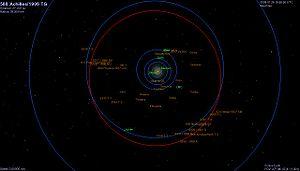
(588) Achille, désignation internationale (588) Achilles, est un petit corps du Système solaire. Ce troyen de Jupiter est le premier objet à avoir été caractérisé comme un troyen.